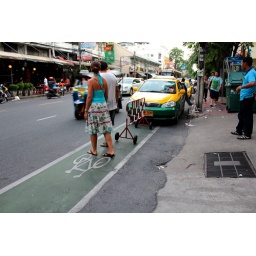
people standing + taxi parked + barrier in bike lane